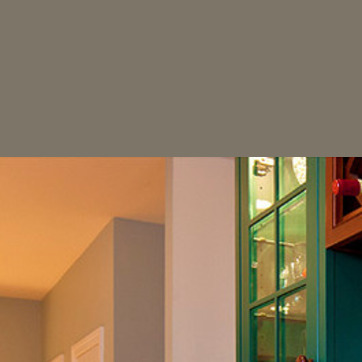
Material: painted